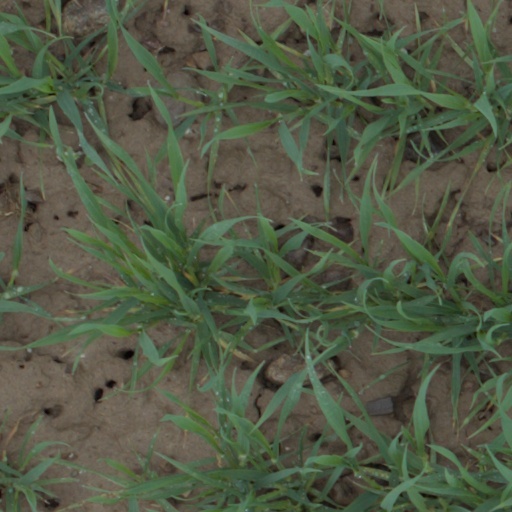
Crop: wheat